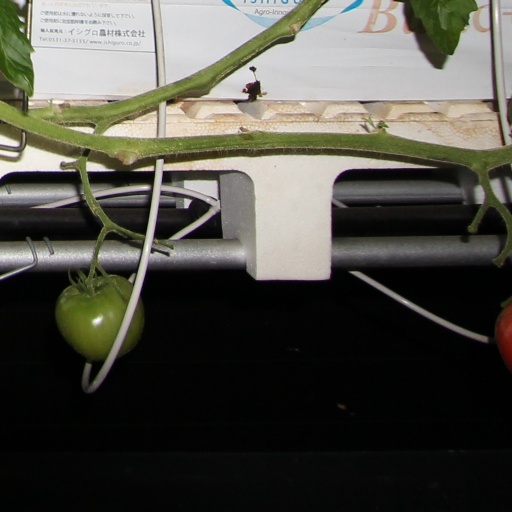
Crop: tomato